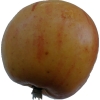
Label: Apple 14